List of mantis genera and species

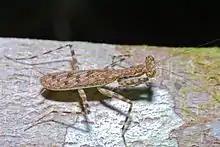
The Lichen Mantis (Liturgusa maya) as it is blending in to its surroundings.

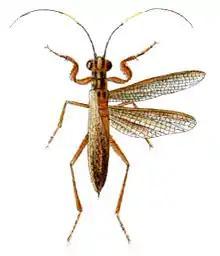
"Mantoida nitida"

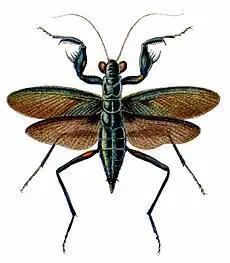
"Metallyticus splendidus"

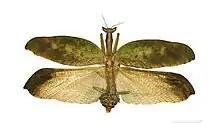
"Metilia brunnerii"

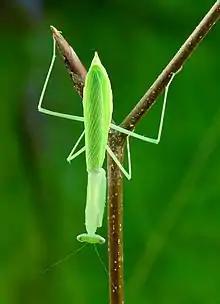
"Miomantis paykullii"

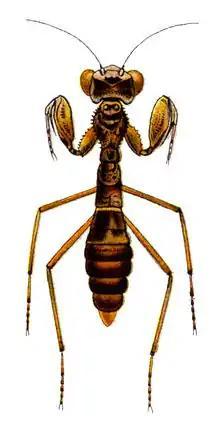
"Myrmecomantis atra"

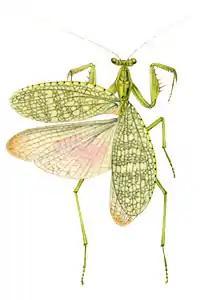
"Neomantis australis"

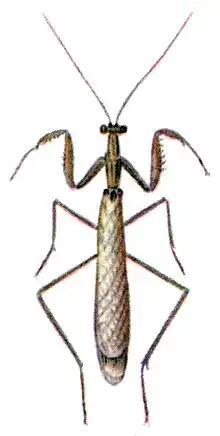
"Oligonicella bolliana"

Some members of this genus practice ant mimicry when young and are known as ant mantises. The name grass mantis has also been applied to some species.